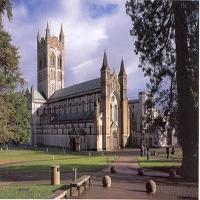
Weather: sun or clear